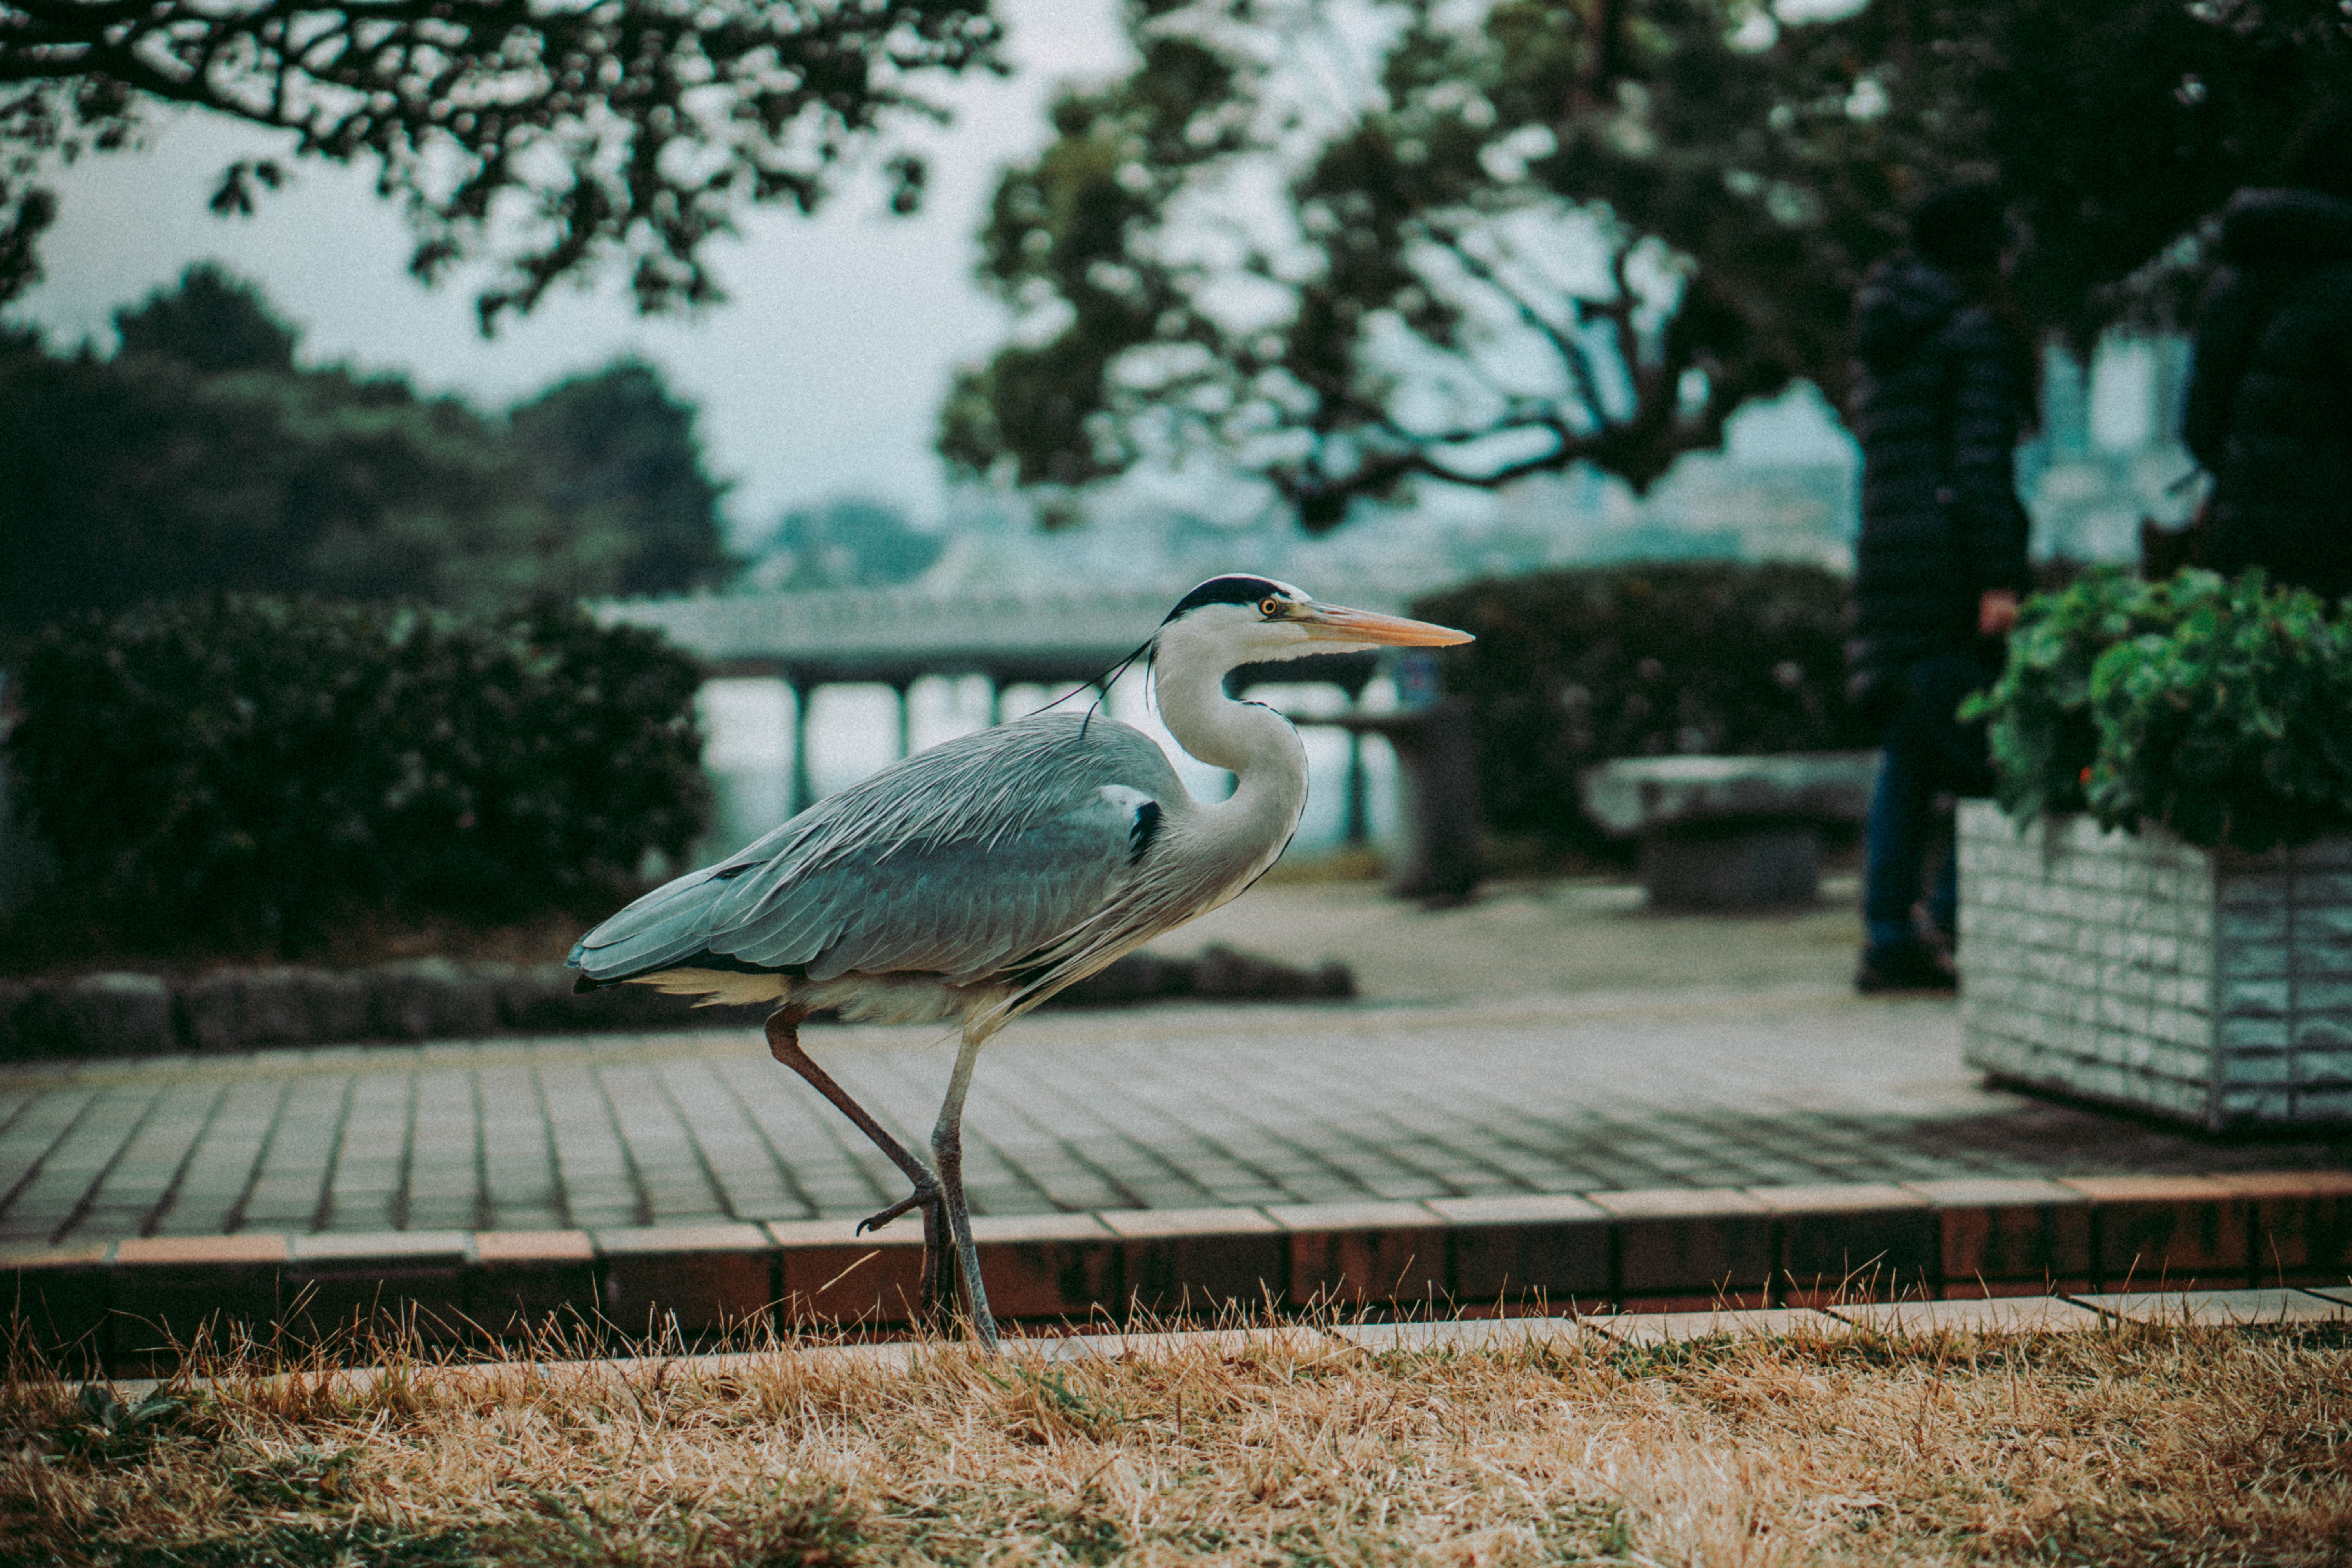
bird, stork, ciconiiformes, beak, heron, wildlife, adaptation, pelecaniformes, organism, marabou stork, seabird, plant, great heron, stock photography, great blue heron, egret, pelican, zoo